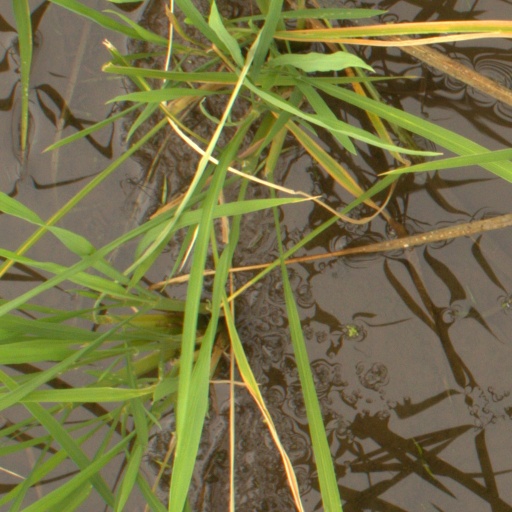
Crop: rice